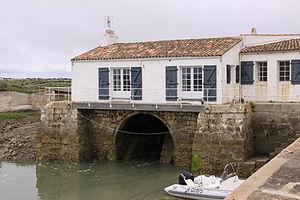
Le moulin à marée situé au port de Loix-en-Ré est plus généralement un moulin à eau. La force du courant de l' eau de mer lors des marées sert de force motrice dans les deux sens (marée montante et marée basse). Ce moulin a eu plusieurs fonctions: moudre la farine, laver du sel. Il sert encore aujourd' hui, grâce au courant qui peut être créé à marée basse avec la réserve d'eau dans les terres, au nettoyage du chenal d' accès au port. C' est le principe de la chasse d' eau. Le moulin à marée est propriété privée. La roue à aube du moulin à marée de Loix n’ est pas située le long d’ un des côtés du bâtiment. Elle est de petite dimension et a été placée sous le moulin, à l’intérieur d’ une cavité cylindrique dans laquelle l’ eau s’ engouffre. Loix-en-Ré, Île de Ré, Charente Maritime, France.
Le moulin à marée est un bâtiment important de la commune de Loix en Ré, sur la côte nord de l'île de Ré, dans le département de la Charente-Maritime.